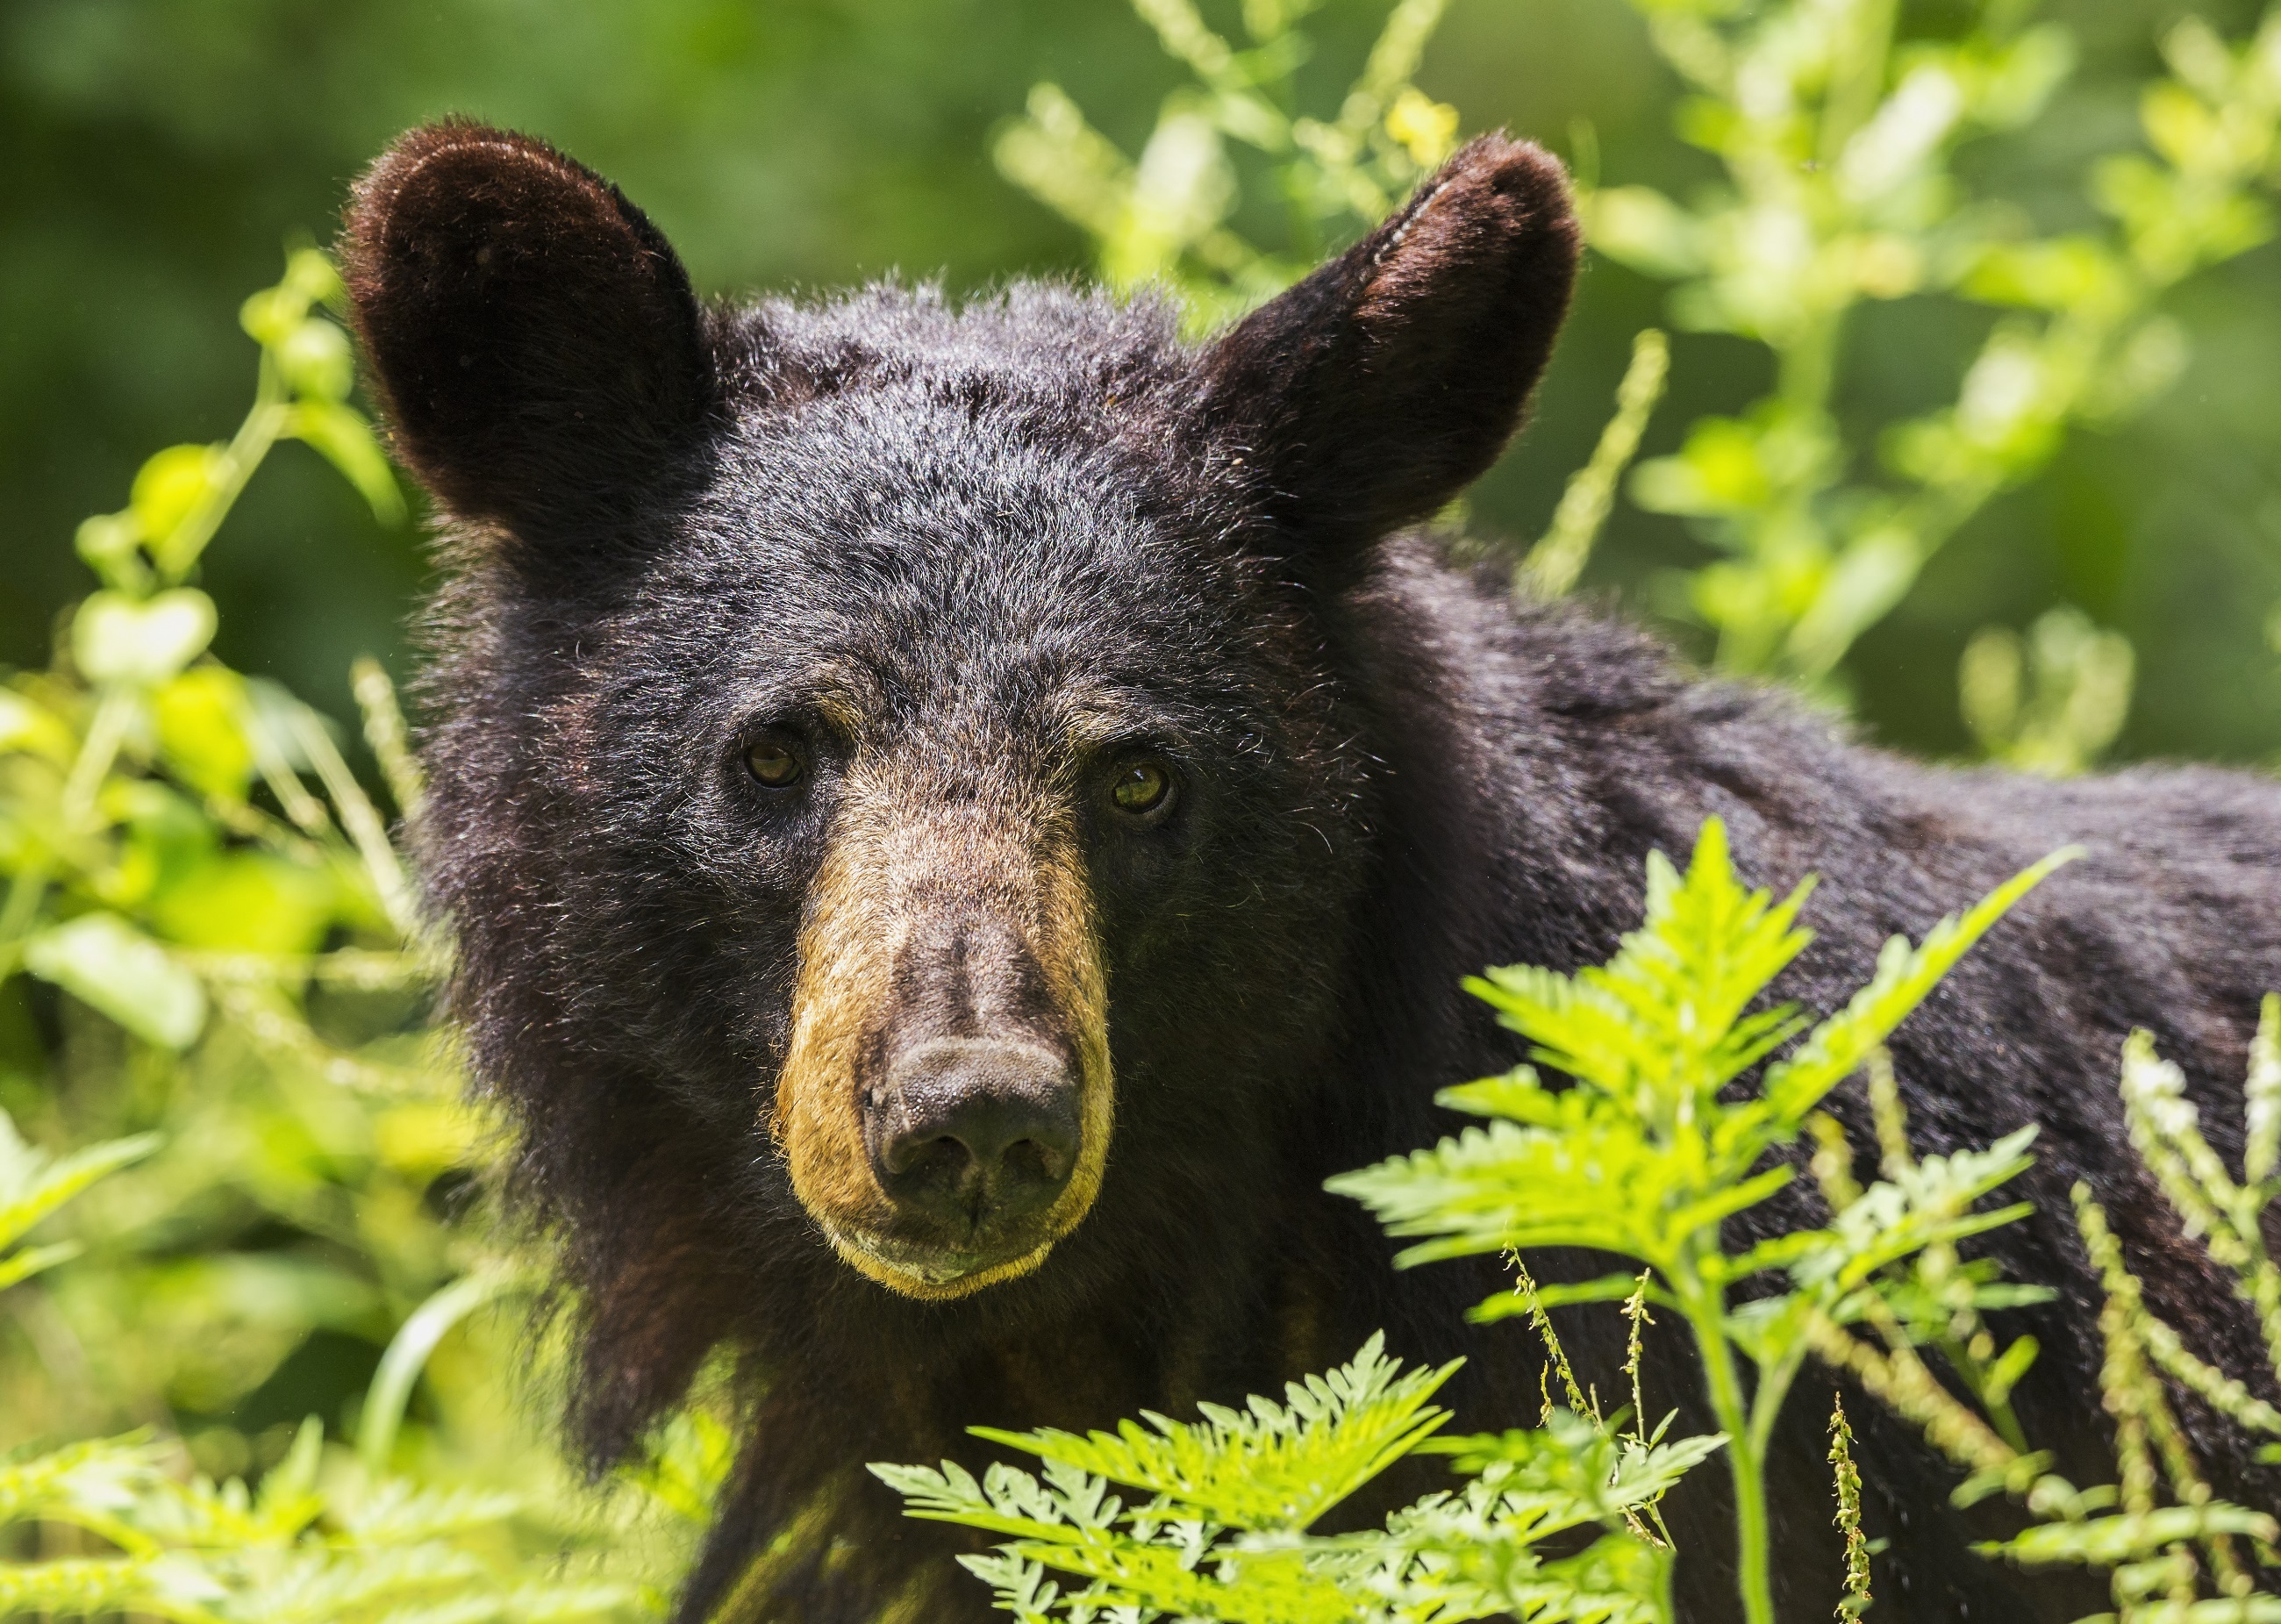
nature, wilderness, bear, wildlife, wild, fur, portrait, mammal, fauna, plants, brown bear, looking up, outdoors, furry, vertebrate, adult, black bear, grizzly bear, american black bear